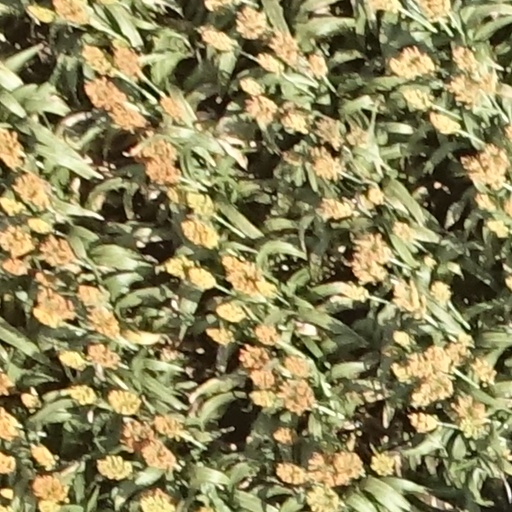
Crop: sorghum